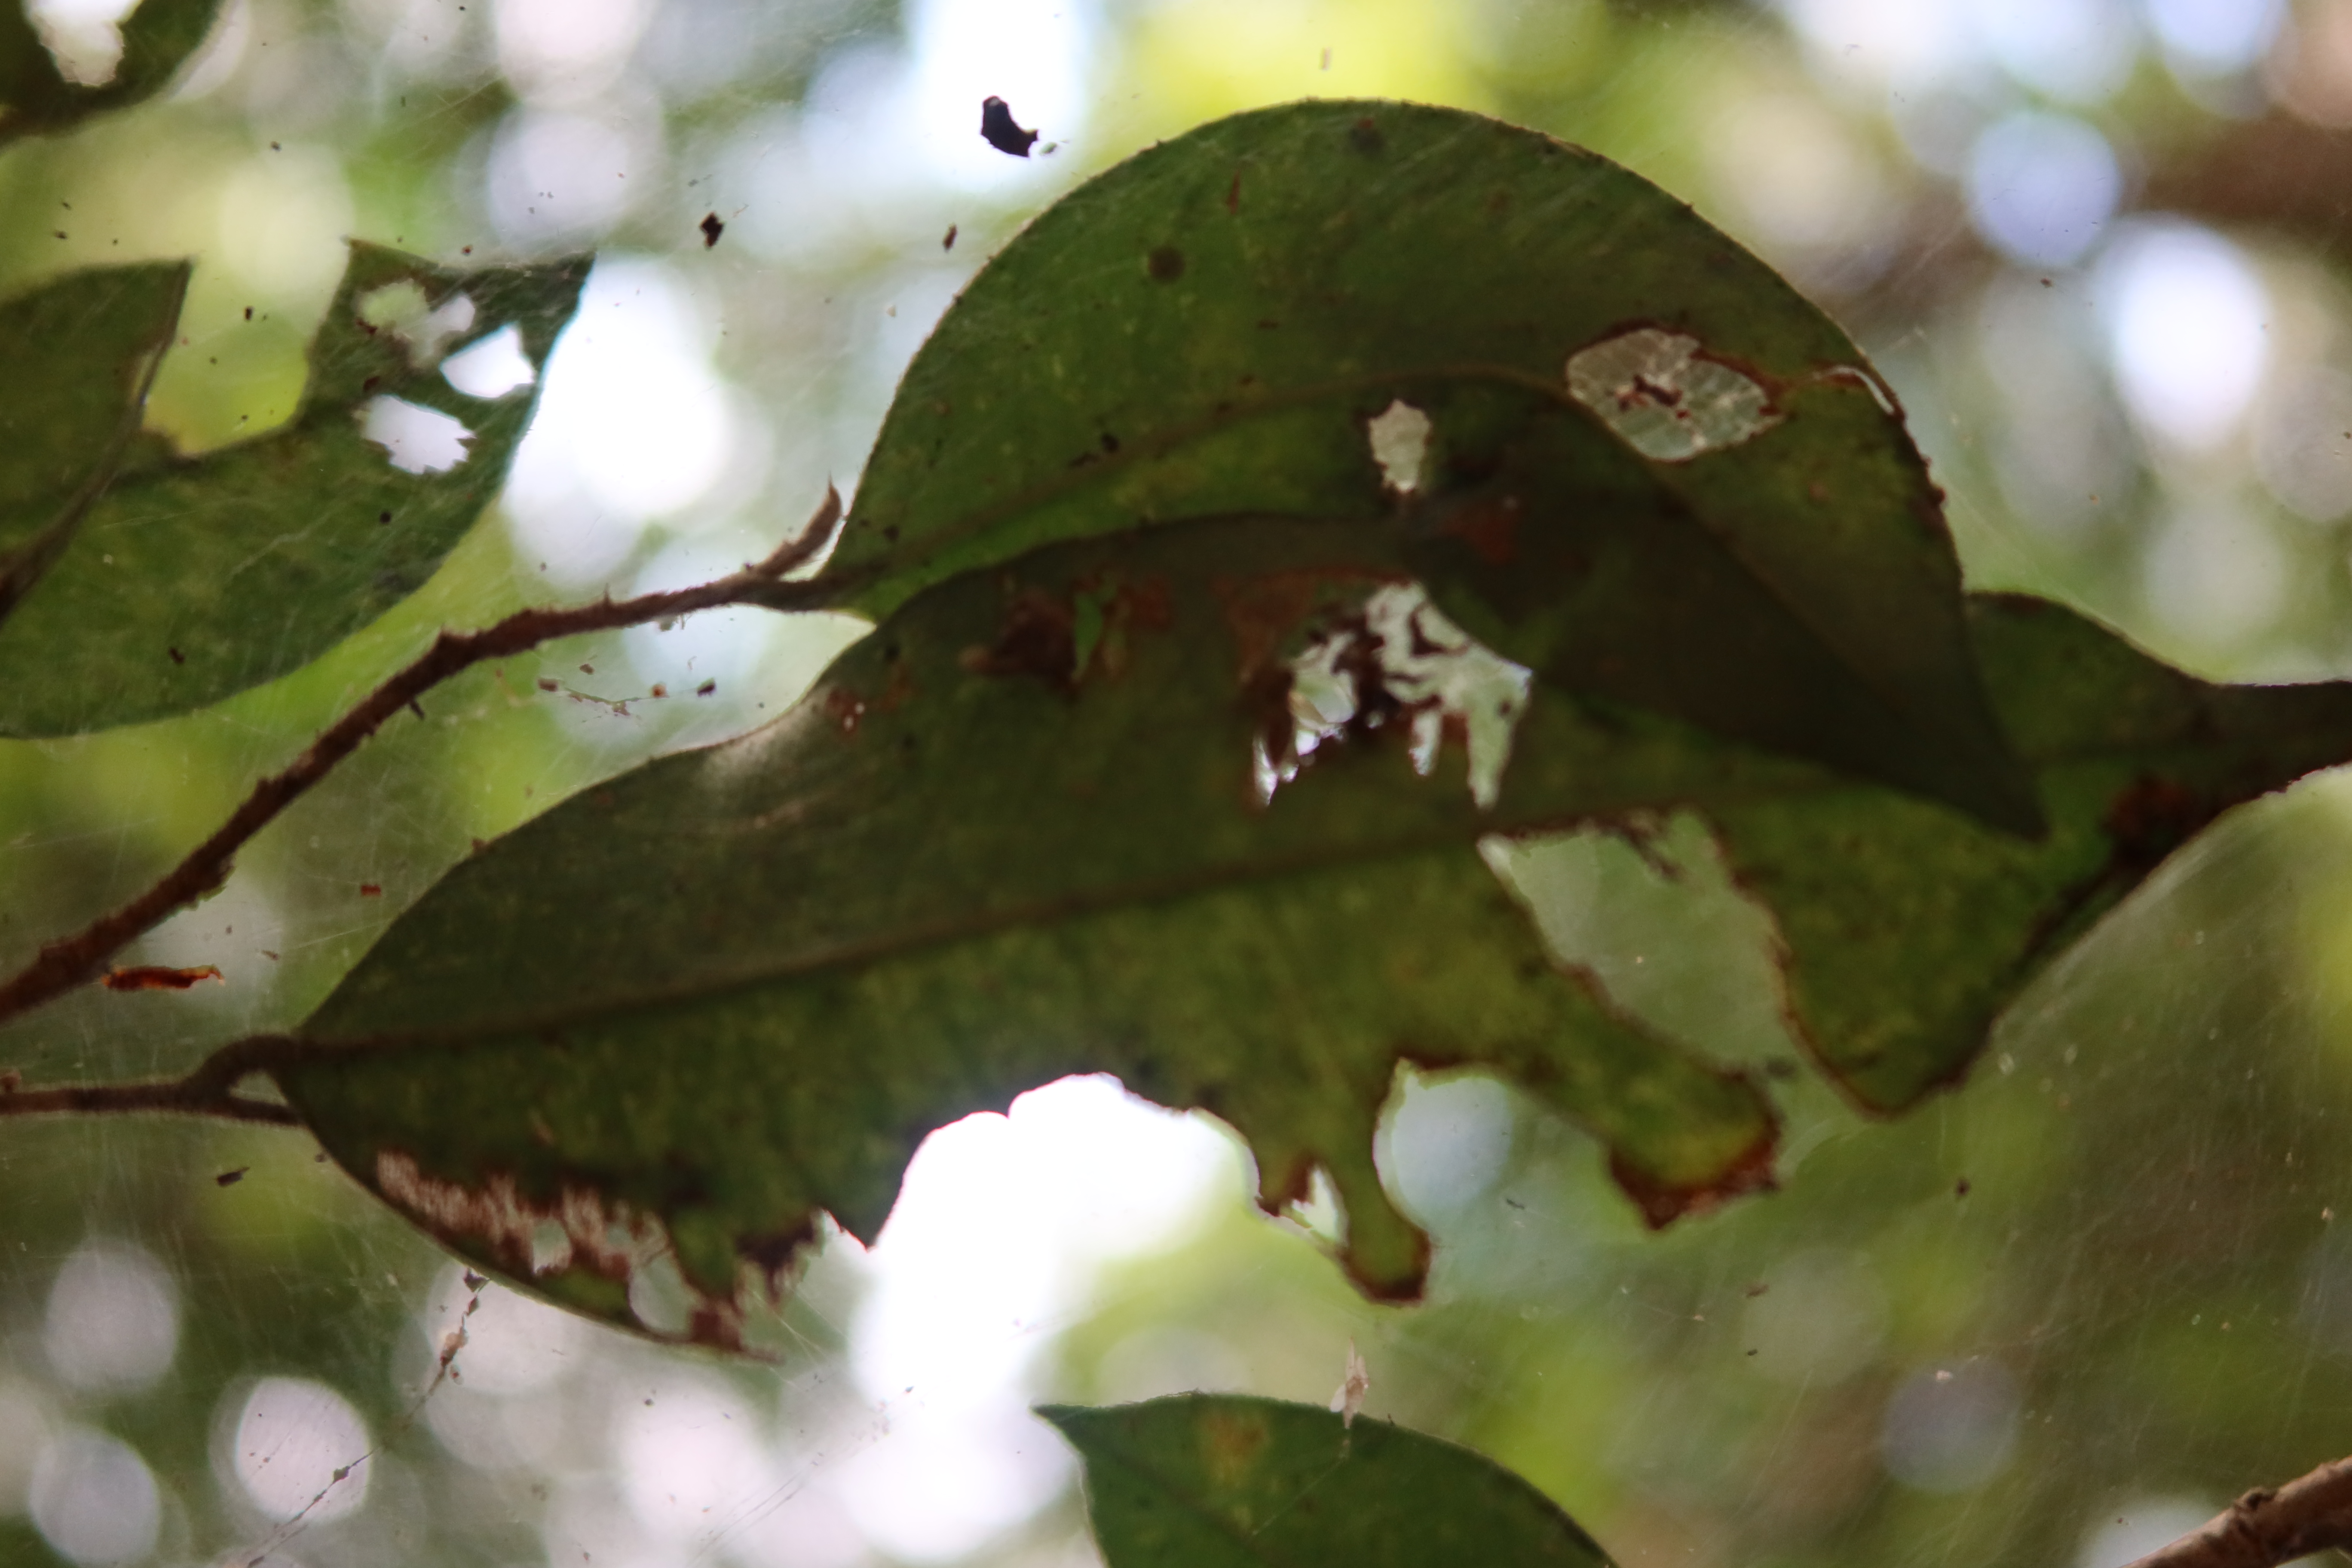
Label: Spiders